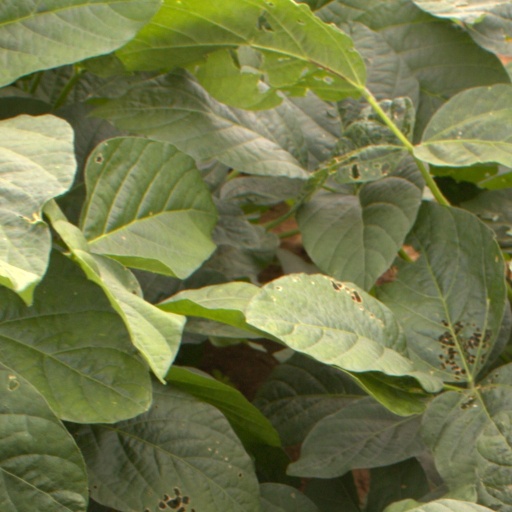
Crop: soybean